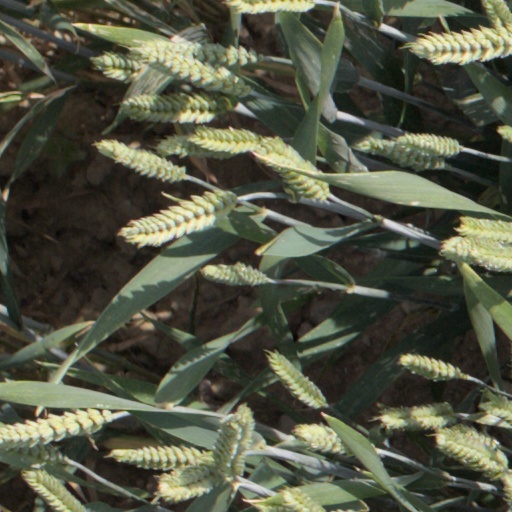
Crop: wheat